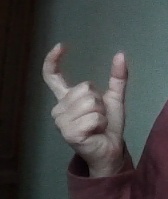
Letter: nun